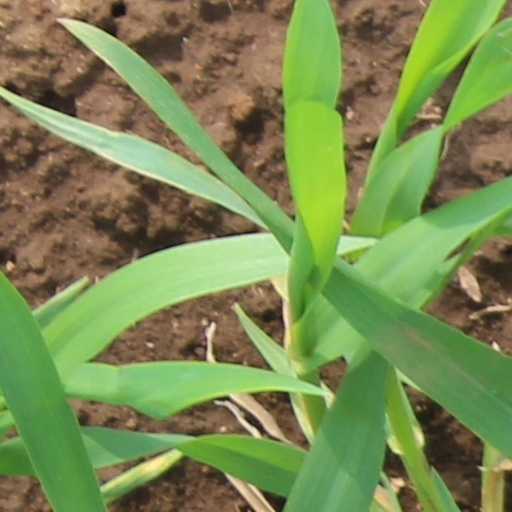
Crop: wheat